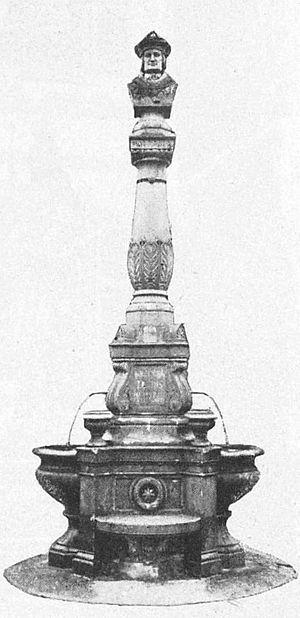
Ulrich Zasius, né en 1461 à Constance et mort le 24 novembre 1535 à Fribourg-en-Brisgau, est un juriste et humaniste allemand. Il est considéré comme l'un des plus éminents juristes au tournant du Moyen Âge et de la Renaissance. Il avait une correspondance épistolaire suivie avec de nombreux humanistes de son temps, et notamment avec Érasme qu'il a rencontré en 1518 pour la première fois.